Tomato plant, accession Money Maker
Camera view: vertical (180 deg); turntable rotation: 150 degrees
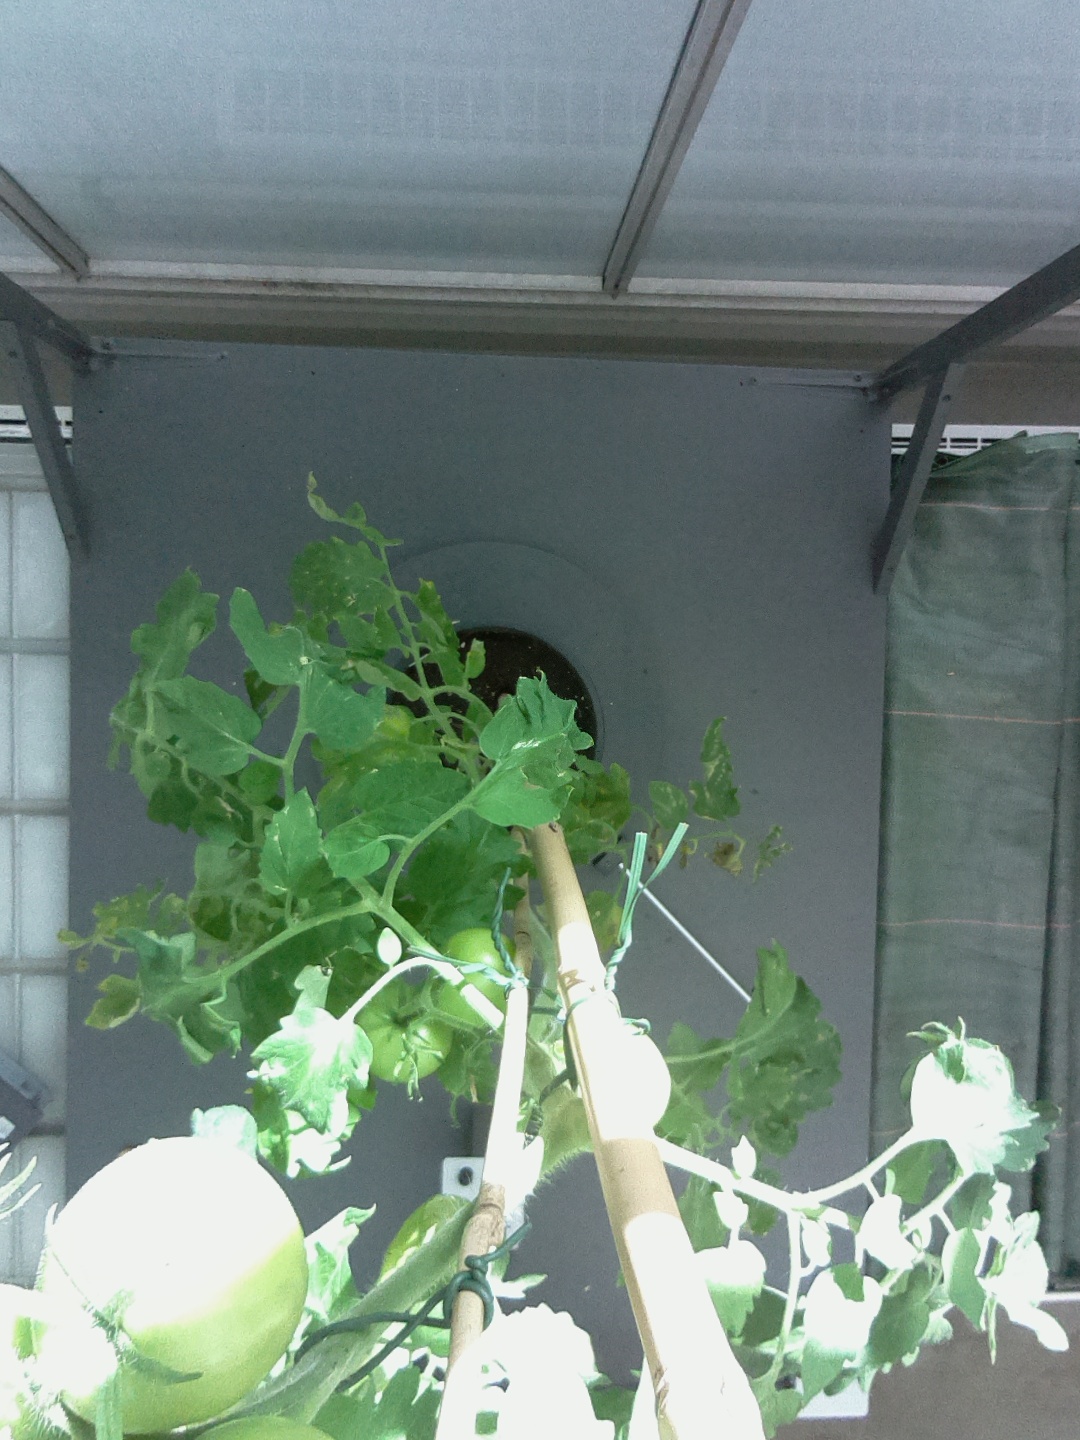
BBCH growth stage 74: 40%-50% of final fruit size